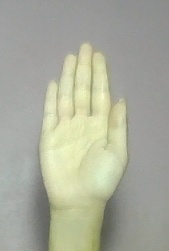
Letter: seen